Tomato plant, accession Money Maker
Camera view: horizontal (90 deg, fisheye); turntable rotation: 330 degrees
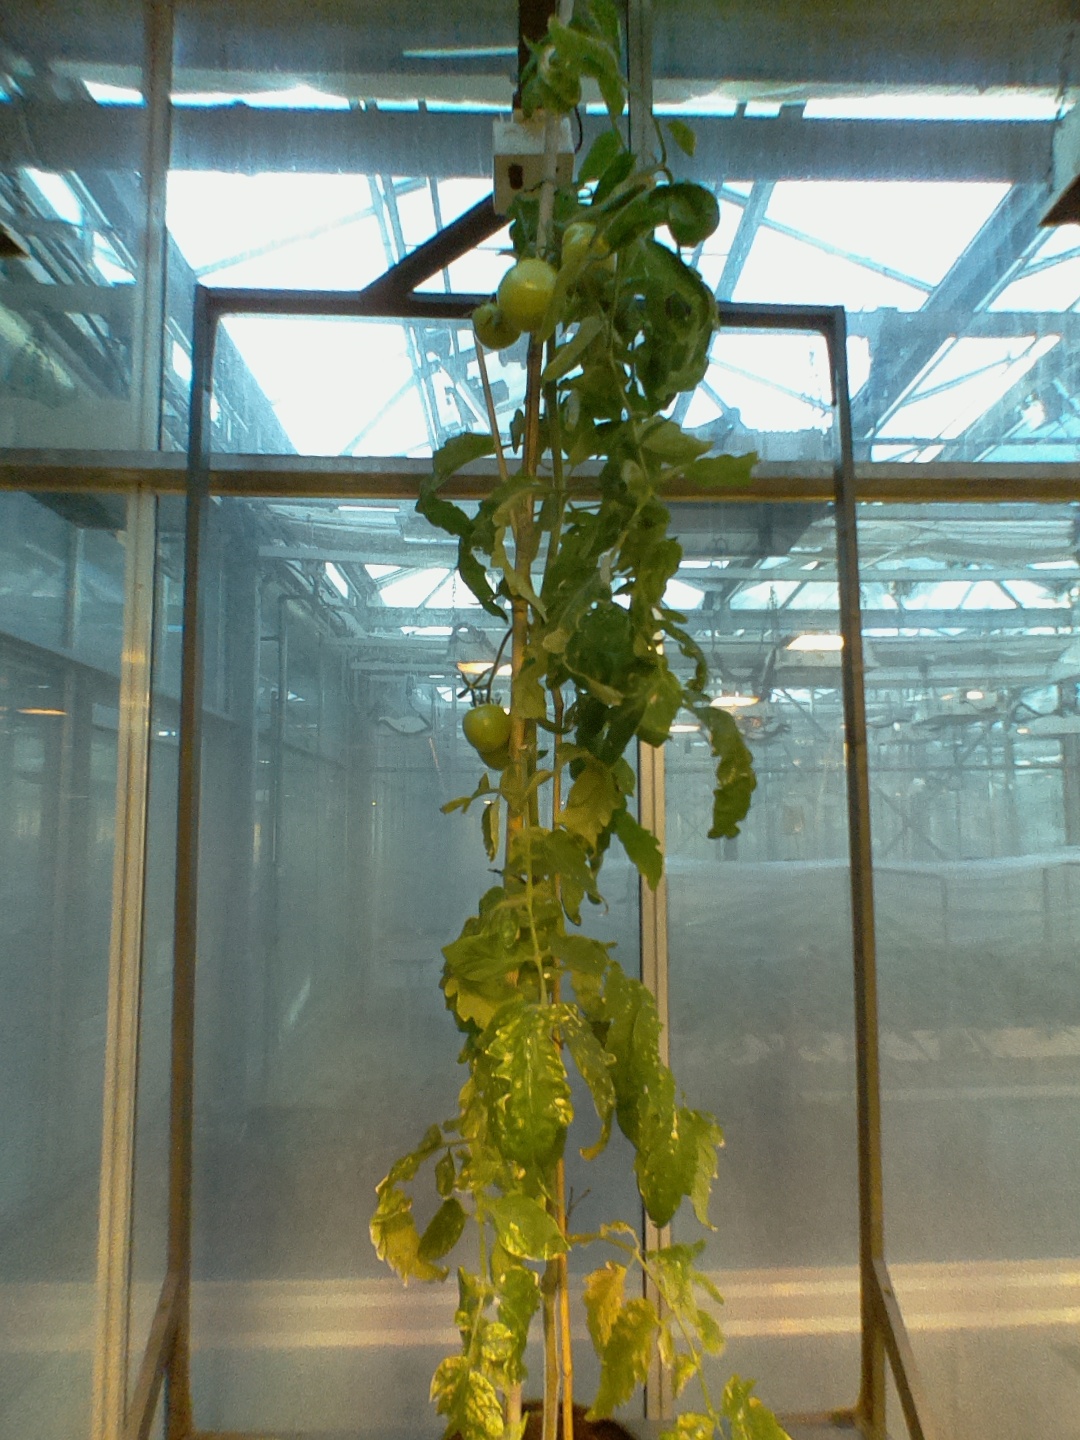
BBCH growth stage 79: 90% -100% of final fruit size